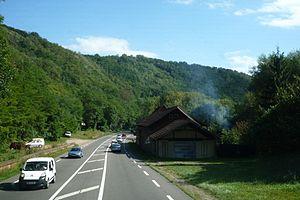
Wasselonne, Le Kronthal, 2011.
Le Kronthal est un étroit passage naturel reliant les massifs de Marlenberg et de Wangenberg, situé à vingt-et-un kilomètres à l'ouest de Strasbourg.